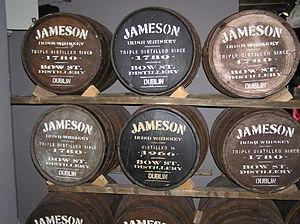
Tonneaux stockés à la distillerie Jameson à Dublin
L'Irish whiskey est le terme générique pour parler des différents types de whiskeys fabriqués dans l'île d'Irlande. L'Irish whiskey est une eau-de-vie fabriquée par distillation de céréale, en particulier l'orge, mais pas seulement. La définition légale du whiskey irlandais a été édictée par l'Irish Whiskey Act du 10 décembre 1980, et son indication géographique protégée est entrée en vigueur le 30 octobre 2015. Les Irlandais se veulent les inventeurs du whisky maintenant généralement synonyme d'Écosse. Pourtant la réalité est beaucoup plus complexe et incertaine.